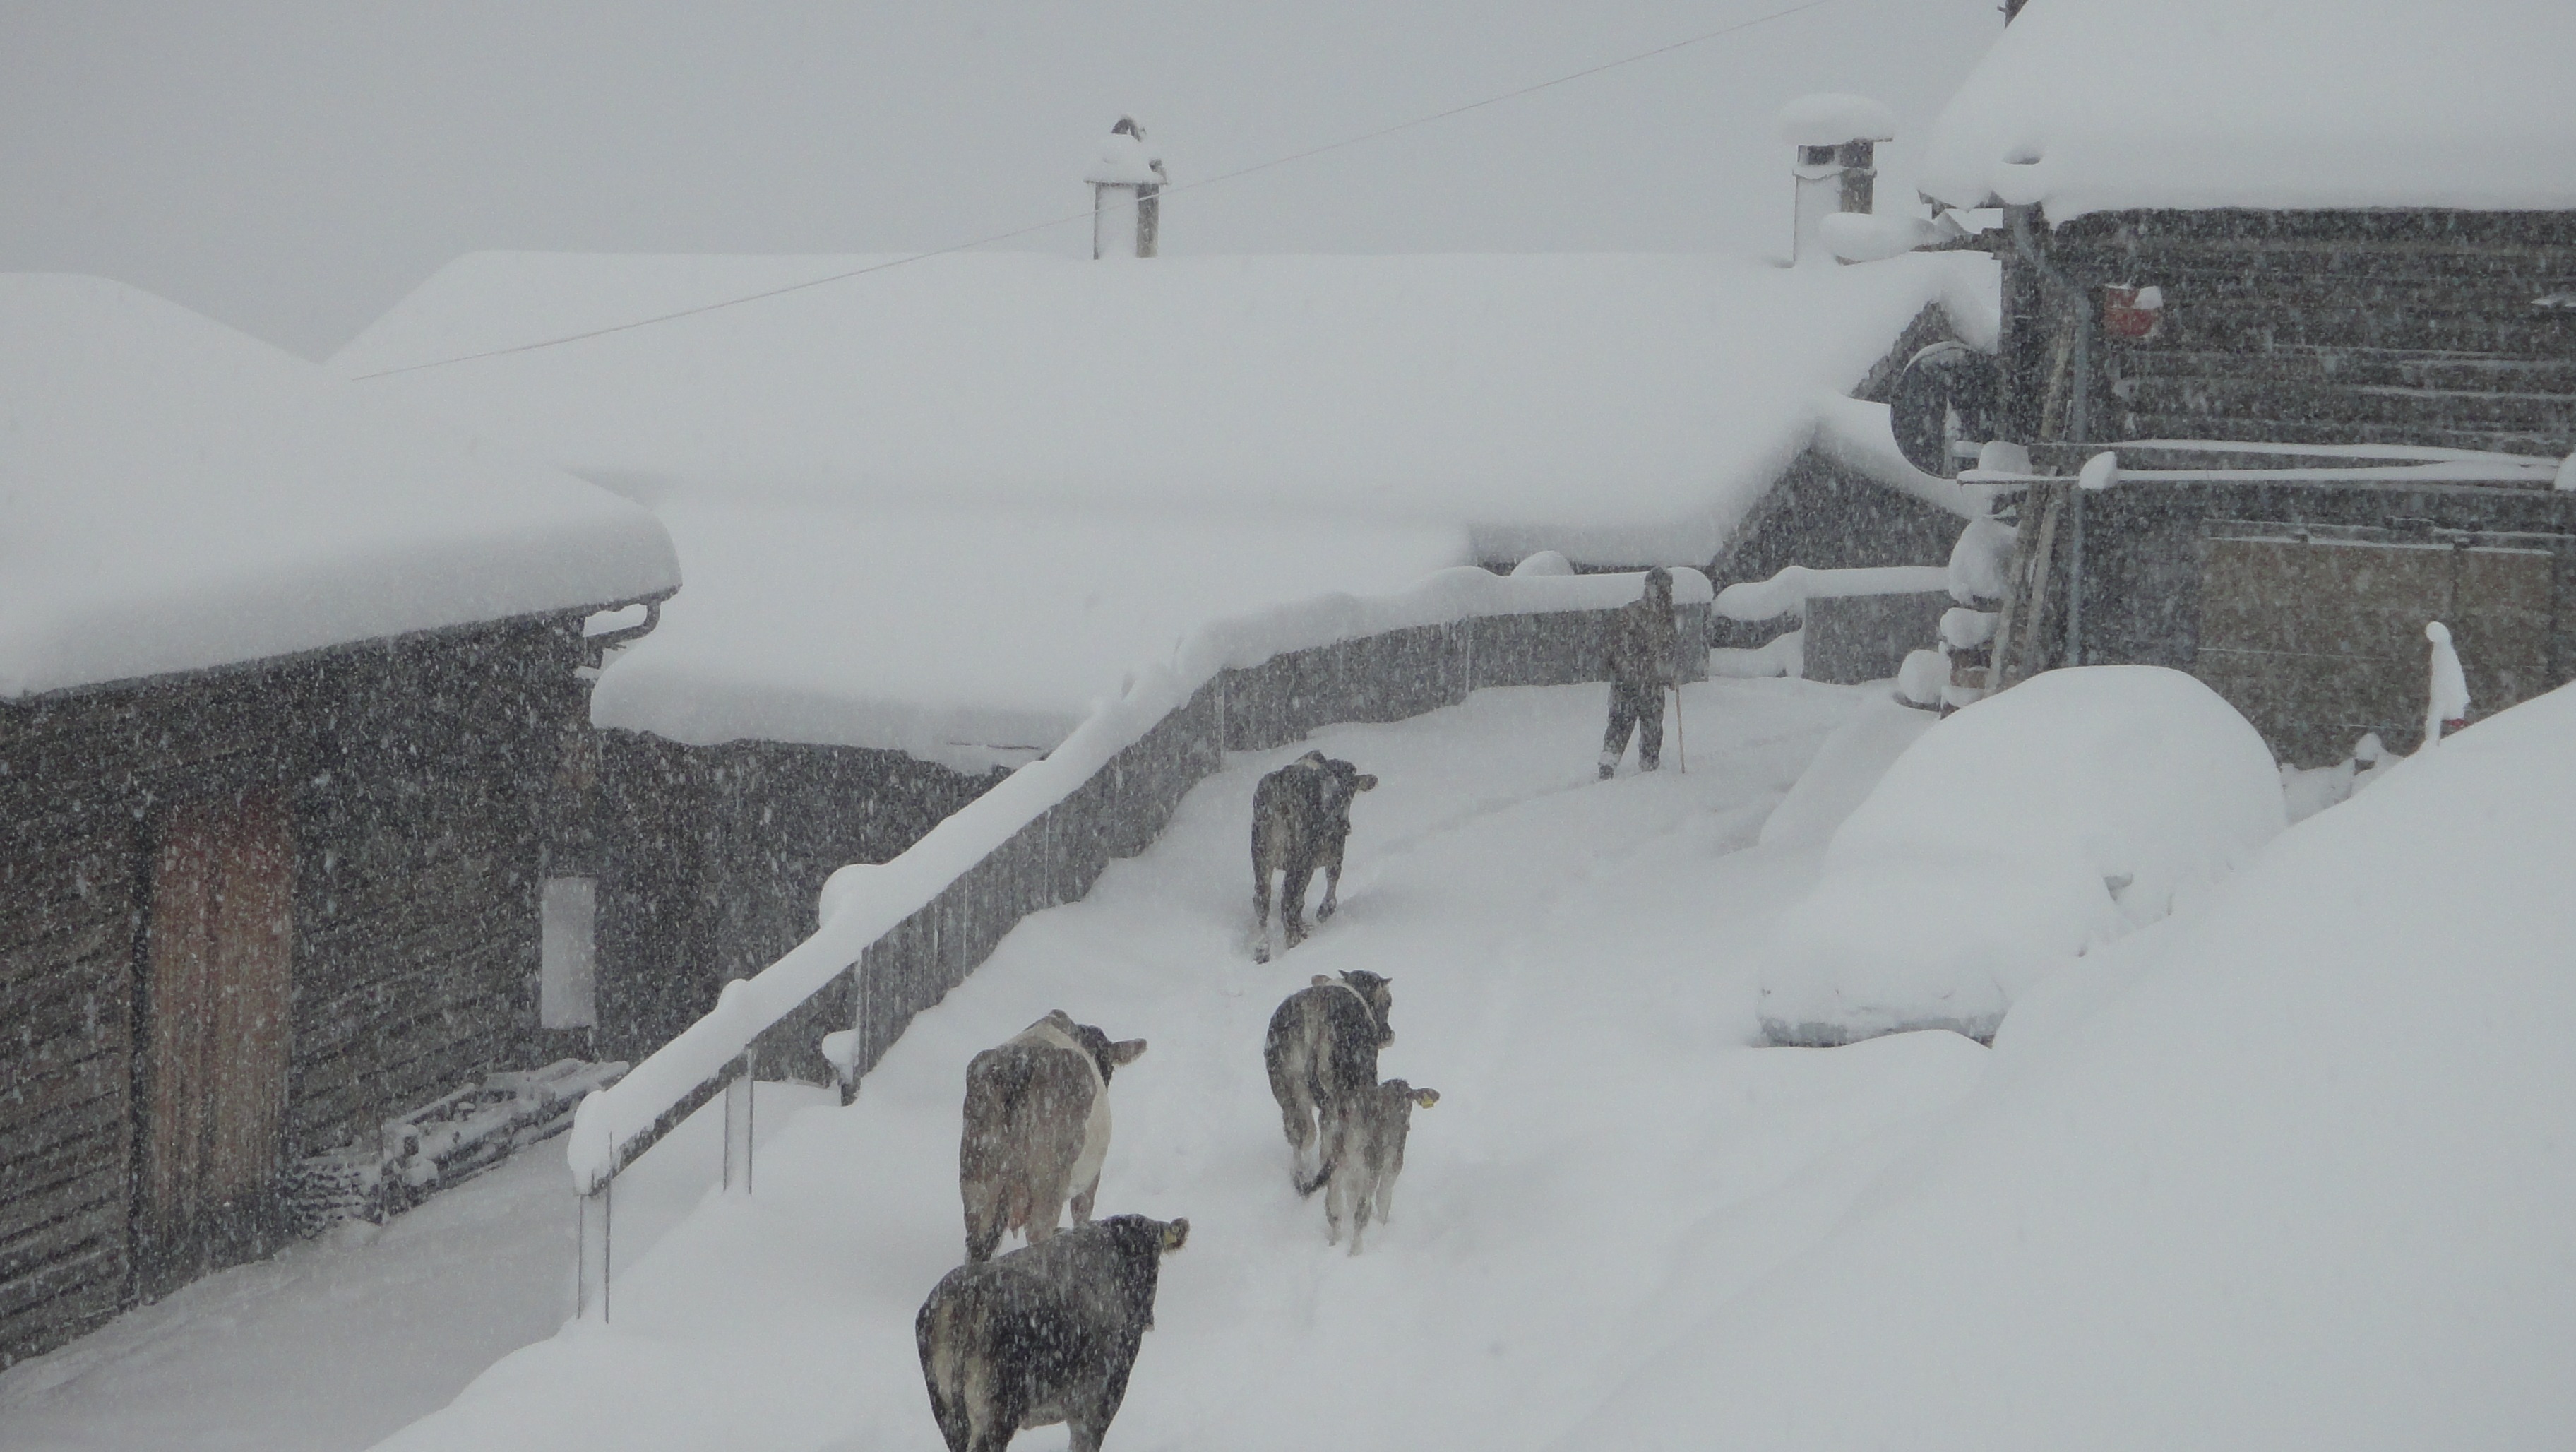
snow, winter, weather, agriculture, season, cows, animals, switzerland, blizzard, tradition, winter blast, freezing, almabtrieb, geological phenomenon, winter storm, safien valley